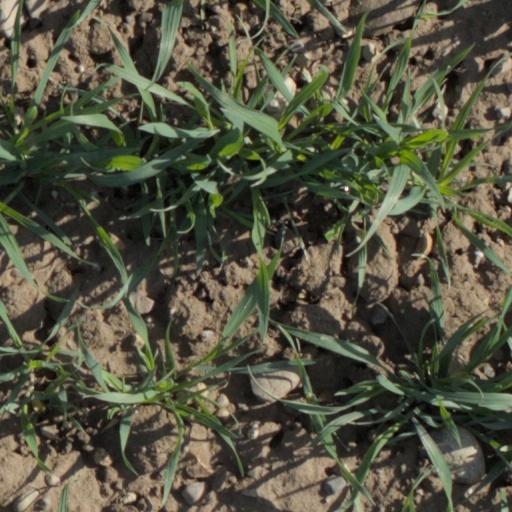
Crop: wheat